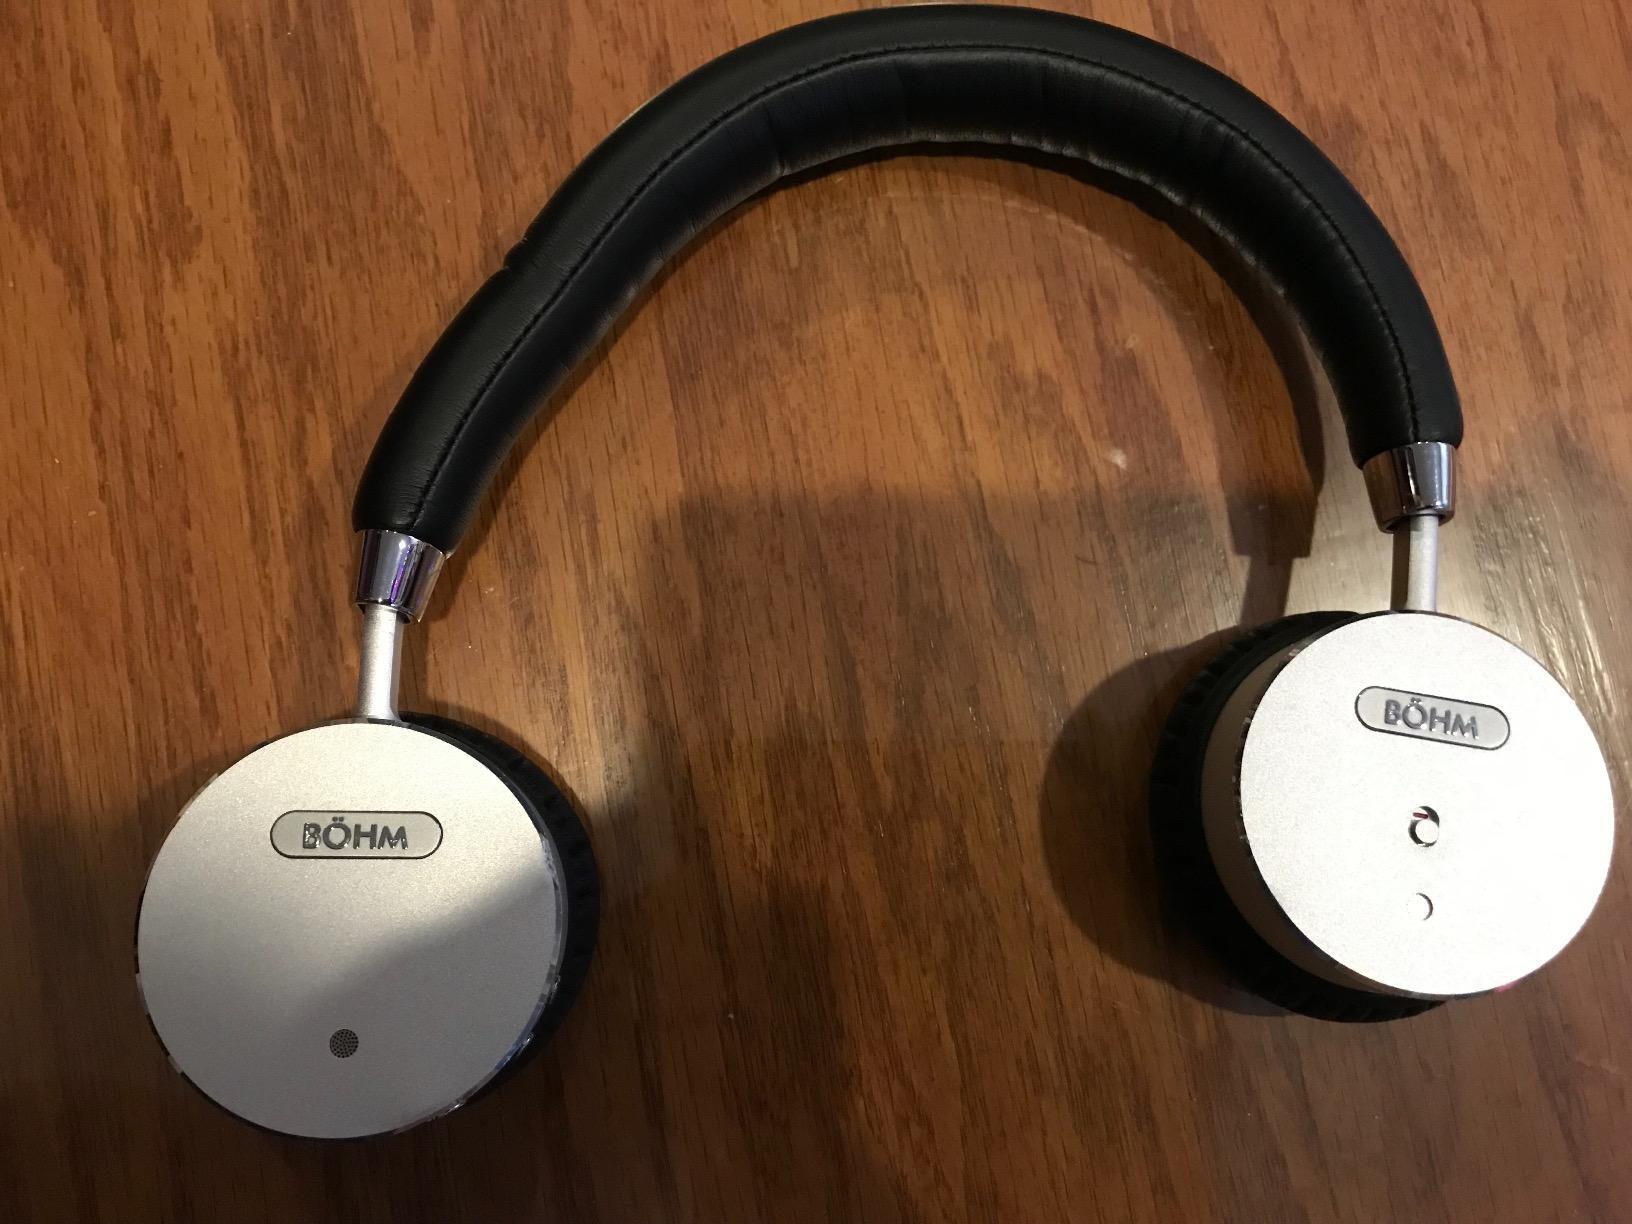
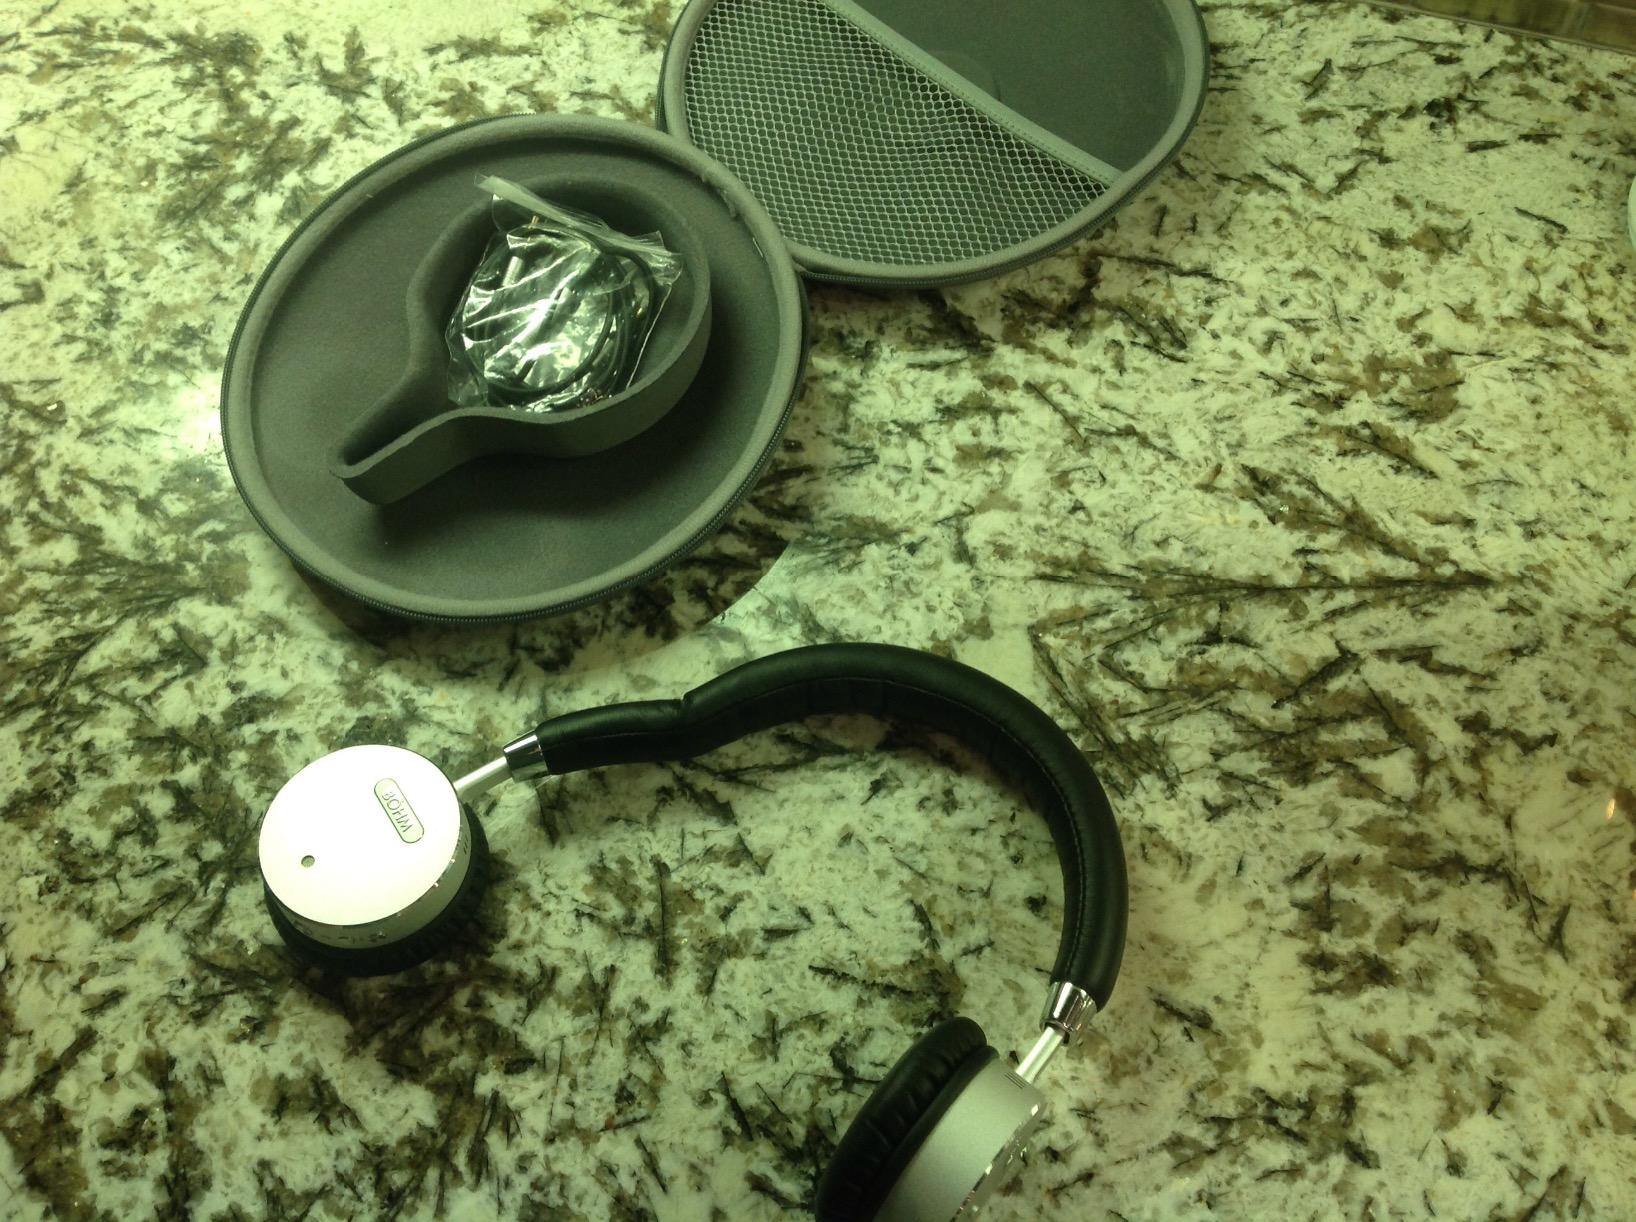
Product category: headphones
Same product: yes